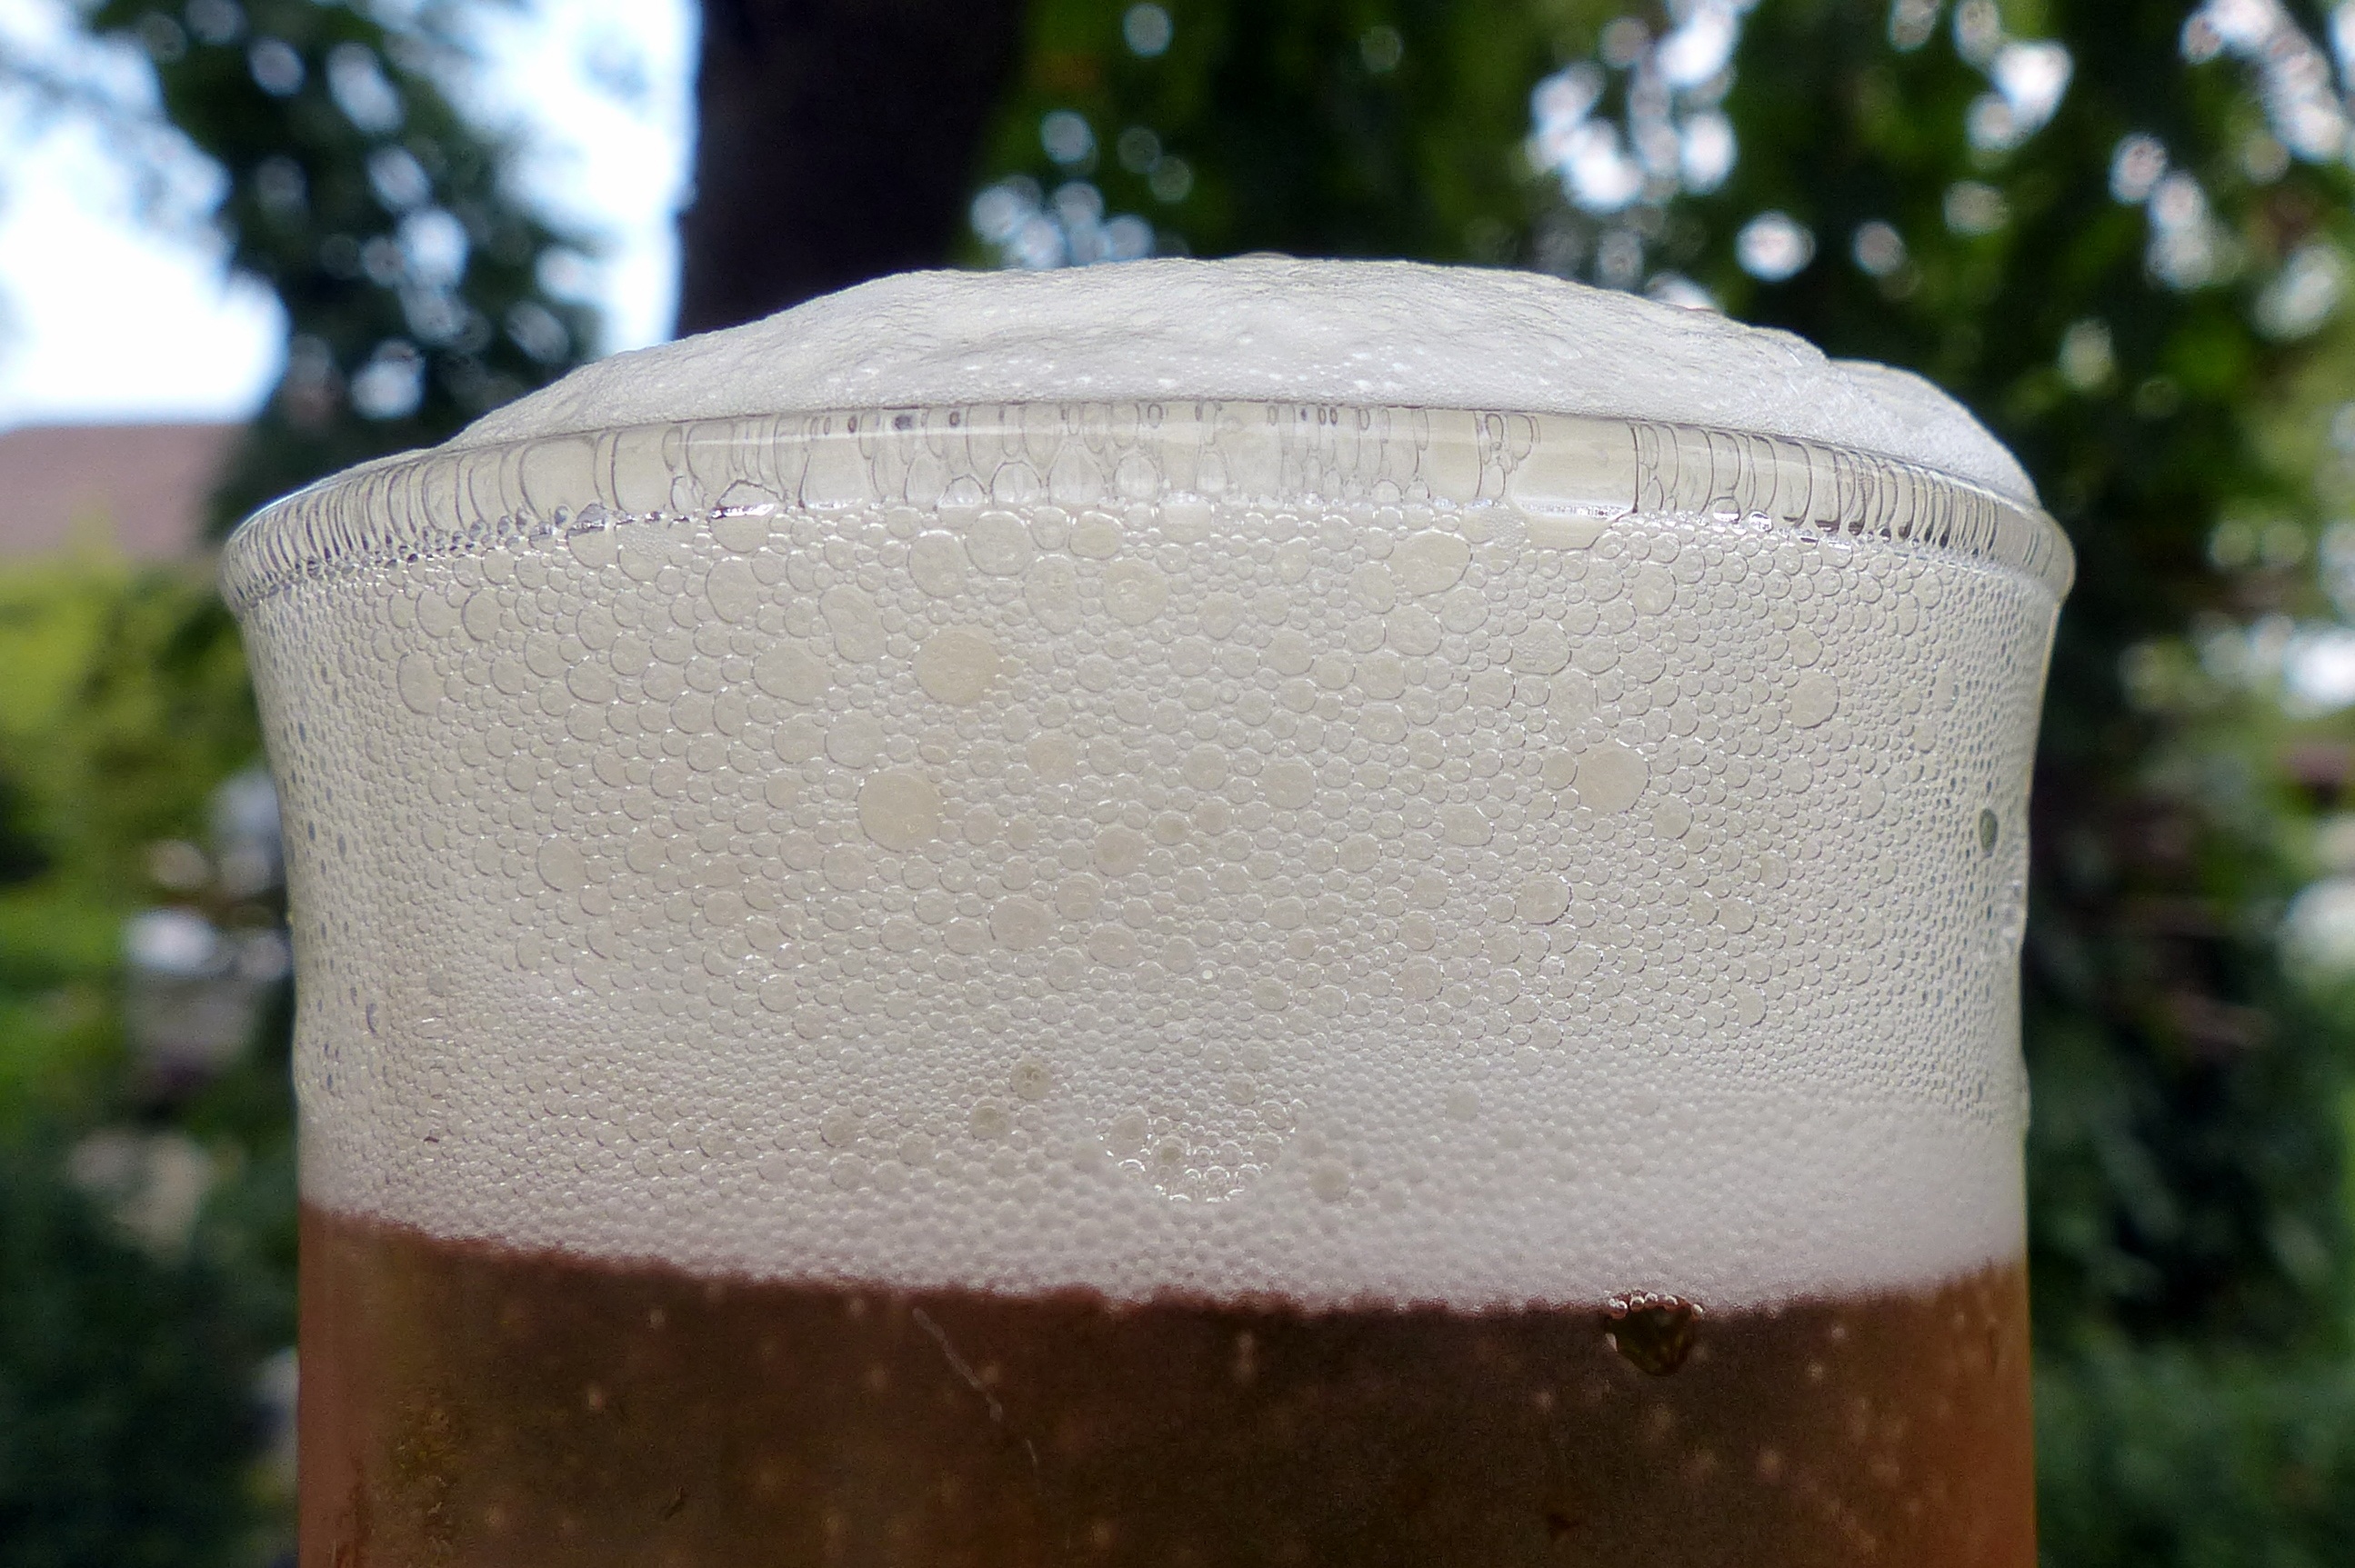
glass, foam, drink, lighting, beer, alcohol, alcoholic, tasty, refreshment, thirst, thirst quencher, beer foam, man made object